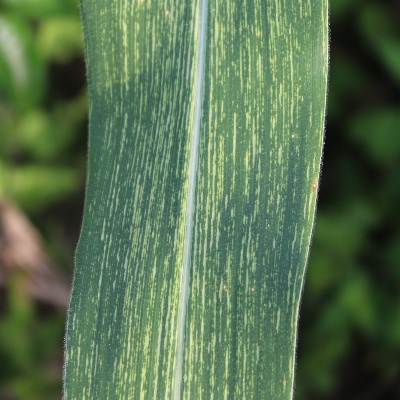
Crop: Maize
Condition: streak virus